Mimicry

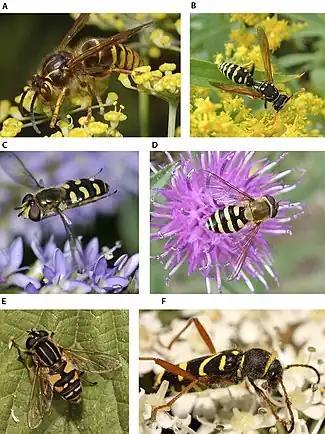
Many insects including hoverflies (C, D, E) and the wasp beetle (F) are Batesian mimics of stinging wasps (A, B), which are Müllerian mimics of each other.

In evolutionary biology, mimicry is the evolved resemblance of an organism to something else, often another organism of a different species. Mimicry may evolve between different species, or between individuals of the same species. In the simplest case, as in Batesian mimicry, a mimic resembles a model, so as to deceive a dupe, all three being of different species. A Batesian mimic, such as a hoverfly, is harmless, while its model, such as a wasp, is harmful, and is avoided by the dupe, such as an insect-eating bird. Birds hunt by sight, so the mimicry in that case is visual, but in other cases mimicry may make use of any of the senses. Most types of mimicry, including Batesian, are deceptive, as the mimics are not harmful, but Müllerian mimicry, where different harmful species resemble each other, is honest, as when species of wasps and of bees all have genuinely aposematic warning coloration. More complex types may be bipolar, involving only two species, such as when the model and the dupe are the same; this occurs for example in aggressive mimicry, where a predator in wolf-in-sheep's-clothing style resembles its prey, allowing it to hunt undetected. Mimicry is not limited to animals; in Pouyannian mimicry, an orchid flower is the mimic, resembling a female bee, its model; the dupe is the male bee of the same species, which tries to copulate with the flower, enabling it to transfer pollen, so the mimicry is again bipolar. In automimicry, another bipolar system, model and mimic are the same, as when blue lycaenid butterflies have 'tails' or eyespots on their wings that mimic their own heads, misdirecting predator dupes to strike harmlessly. Many other types of mimicry exist.